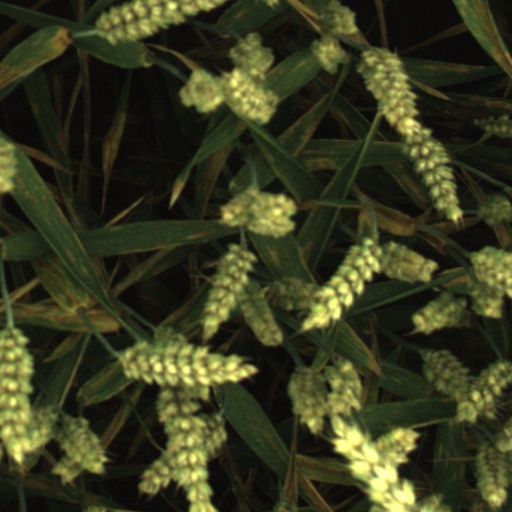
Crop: wheat